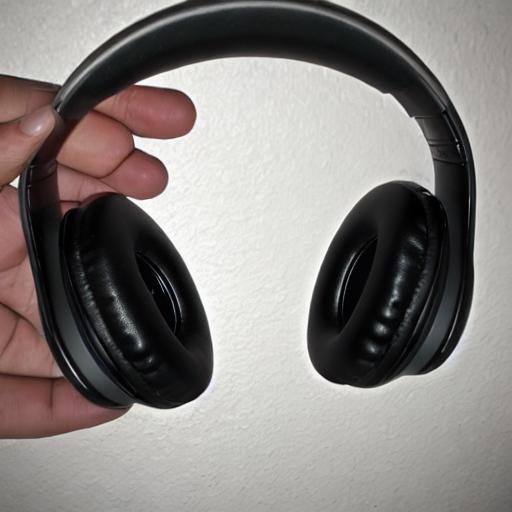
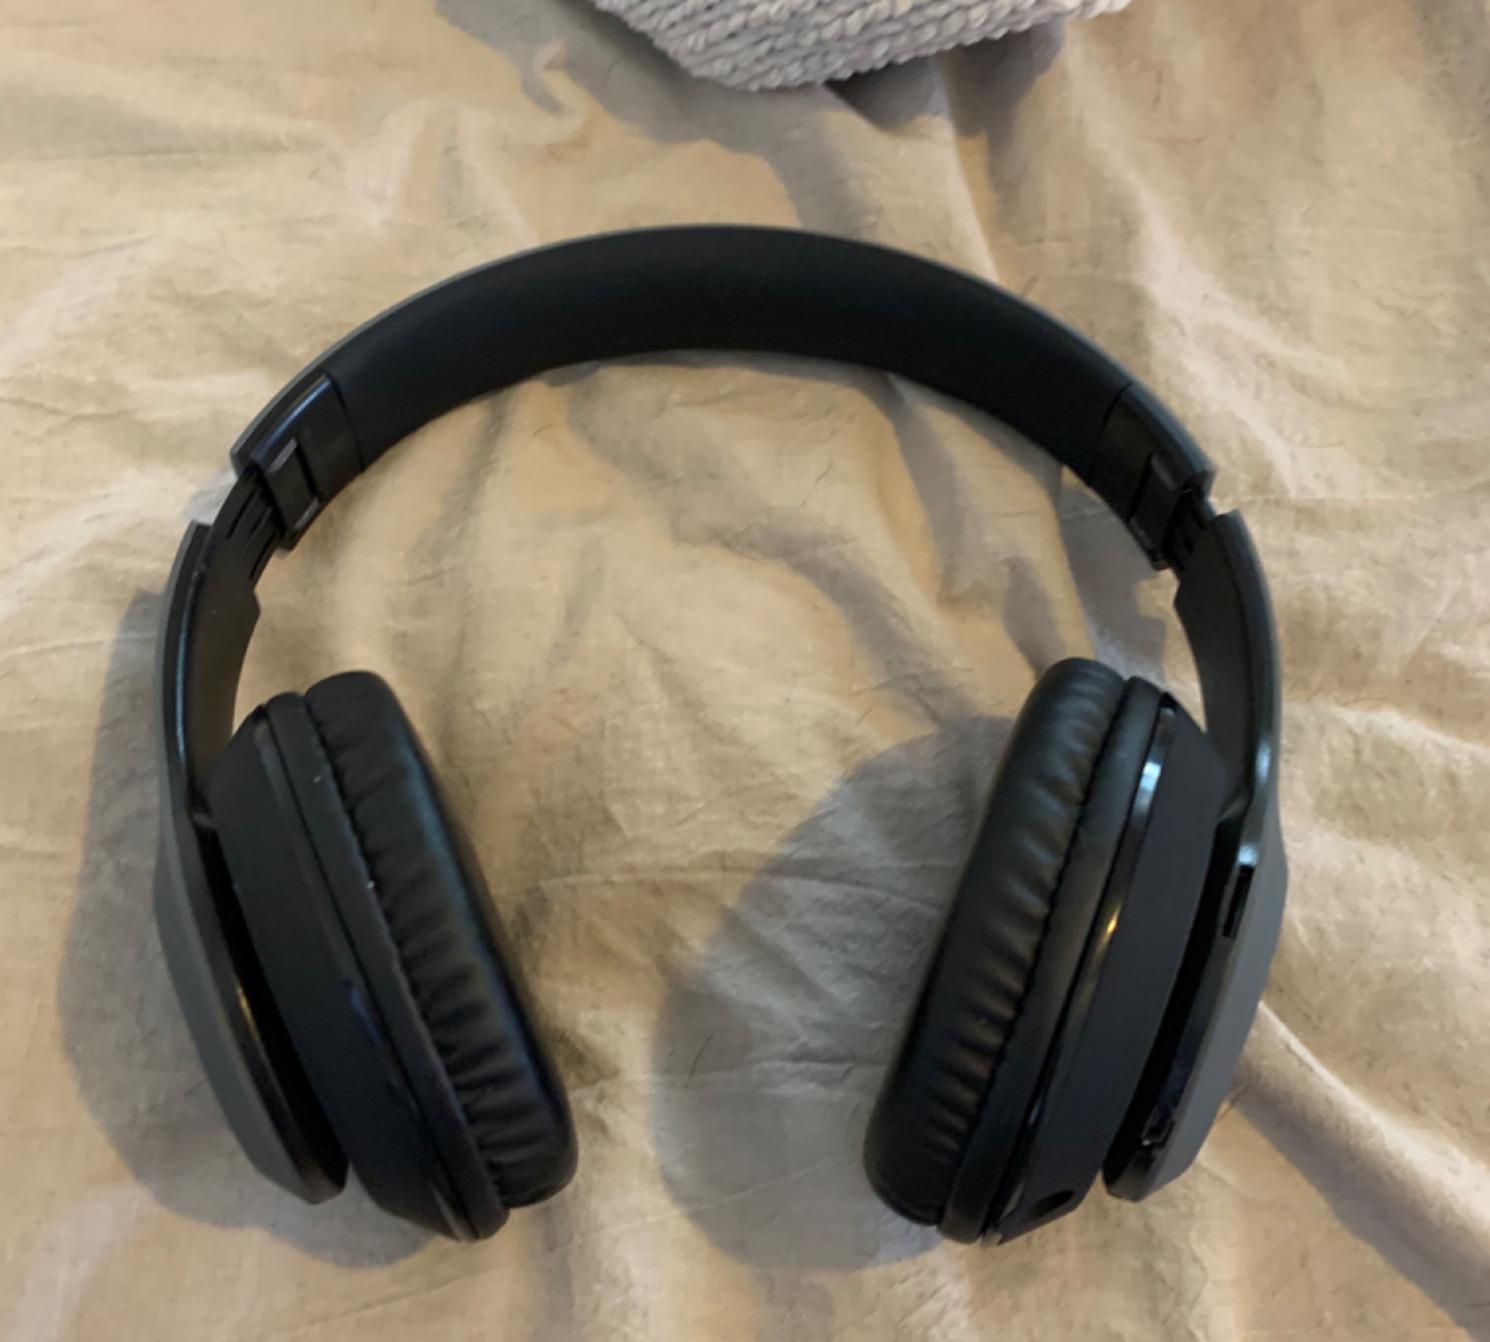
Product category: headphones
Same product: no